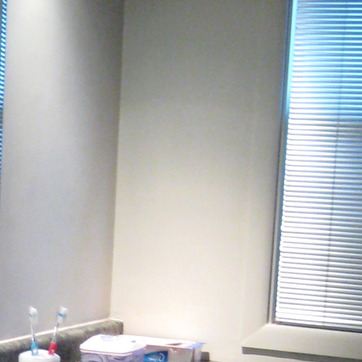
Material: painted